James A. Farley Building

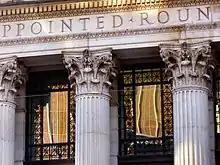
A carefully detailed Corinthian colonnade under the inspirational inscription

The four-story structure consists of granite ashlar cladding around a steel-frame superstructure. The monumental facade on Eighth Avenue was conceived as a Corinthian colonnade, composed of twenty columns. The imposing design was meant to match the strength of the colonnade of McKim, Mead, and White's original Pennsylvania Station across Eighth Avenue, which originally faced the General Post Office Building. A flight of 31 steps, extending across the full length of the colonnade, provides access from the street to the main floor. The colonnade is braced at the end by two square pavilions, each capped with a low saucer dome, expressed on the exterior as a low stepped pyramid.